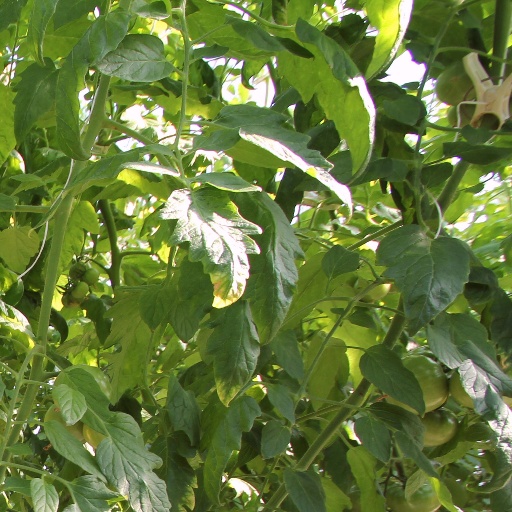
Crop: tomato